How I Left The National Grid

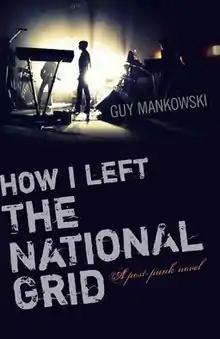
First edition (publ. Roundfire Books)

How I Left The National Grid is the third novel by English author Guy Mankowski. Described in media as ‘hotly anticipated’, the book provoked some speculation regarding the inspiration behind protagonist Robert Wardner, a troubled rock star who was speculated to have been inspired by several real-life musicians.